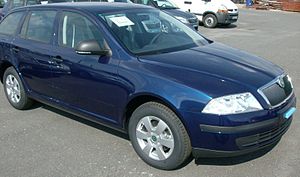
Škoda Octavia II / Octavia Tour
Škoda Octavia Tour (2010−2012)
Škoda Octavia II var den anden generation af Škoda Octavia, introduceret i juni 2004. Bilen var baseret på Volkswagen-koncernens PQ35-platform, som også blev benyttet til Audi A3, SEAT León og SEAT Altea såvel som Volkswagen Golf V, Volkswagen Golf VI, Volkswagen Golf Plus og Volkswagen Touran.